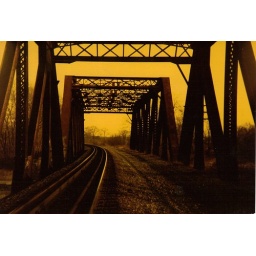
A closer shot of the railroad bridge using a yellow gel over the lens for color effect. Again, a 35mm photo.